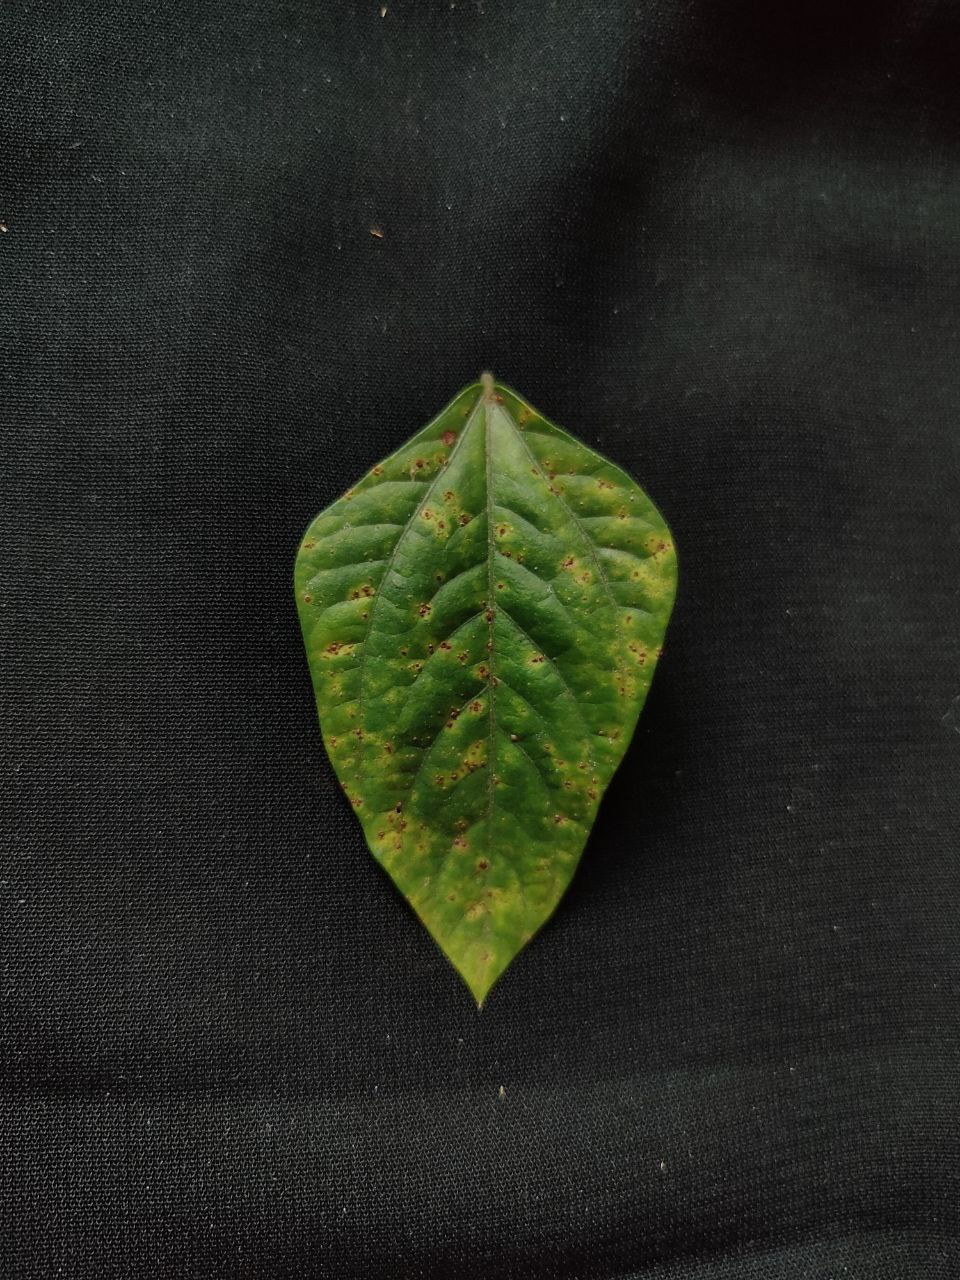
Crop: cowpea
Leaf condition: Septoria leaf spot